Aline Bernstein

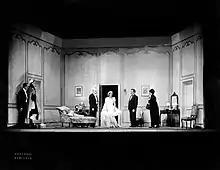
One of Bernstein's set designs for the original Broadway production of "Grand Hotel" (1930)

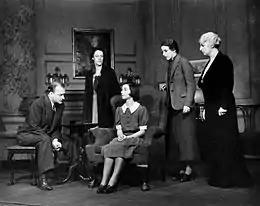
Bernstein's setting for the original Broadway production of "The Children's Hour" (1934)

Bernstein was a theater set and costume designer for the Neighborhood Playhouse on the Lower East Side, volunteering her work to make her name.